Lakeside Development

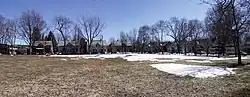

The Lakeside Development, or the Lakeside Historic District, encompasses a historic company-built residential development in southern Burlington, Vermont. Isolated between the Vermont Railway railroad line and Lake Champlain and accessible only via Lakeside Avenue off Pine Street, the area was developed between about 1894 and 1910 by the Queen City Cotton Company, whose mill complex stood just to the east of the railroad line. The district was listed on the National Register of Historic Places in 1982.